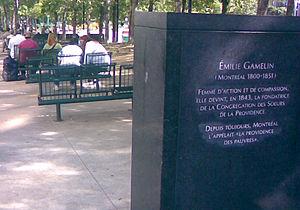
Texte historique à propos d'Émilie Gamelin au Parc Émilie-Gamelin.
Émilie Gamelin née Émilie Tavernier, est une religieuse canadienne, fondatrice des sœurs de la Providence de Montréal et reconnue bienheureuse par l'Église catholique. Elle fut la première fondatrice canadienne-française d’une communauté religieuse au Québec après la Conquête.